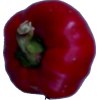
Label: red_pepper